Woodbourne (Madison, Virginia)

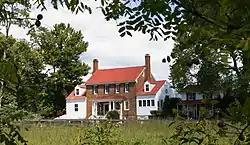

Woodbourne is a historic home and farm located at Madison, Madison County, Virginia. The house was built between about 1805 and 1814, and is a two-story, gable-roofed brick structure. It has a front porch, a two-story frame wing attached to either gable end, and a one-story rear frame wing. Adjacent to the house is the two-story, old kitchen building. Also on the property are the contributing ruins of the foundation of the old barn.